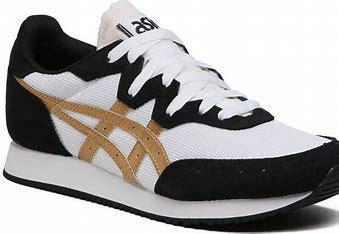
Brand: Asics
Model: Tarther OG